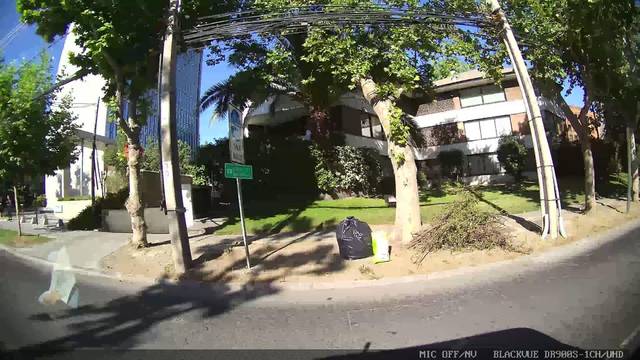
Region: Chile
Coordinates: -33.398, -70.588